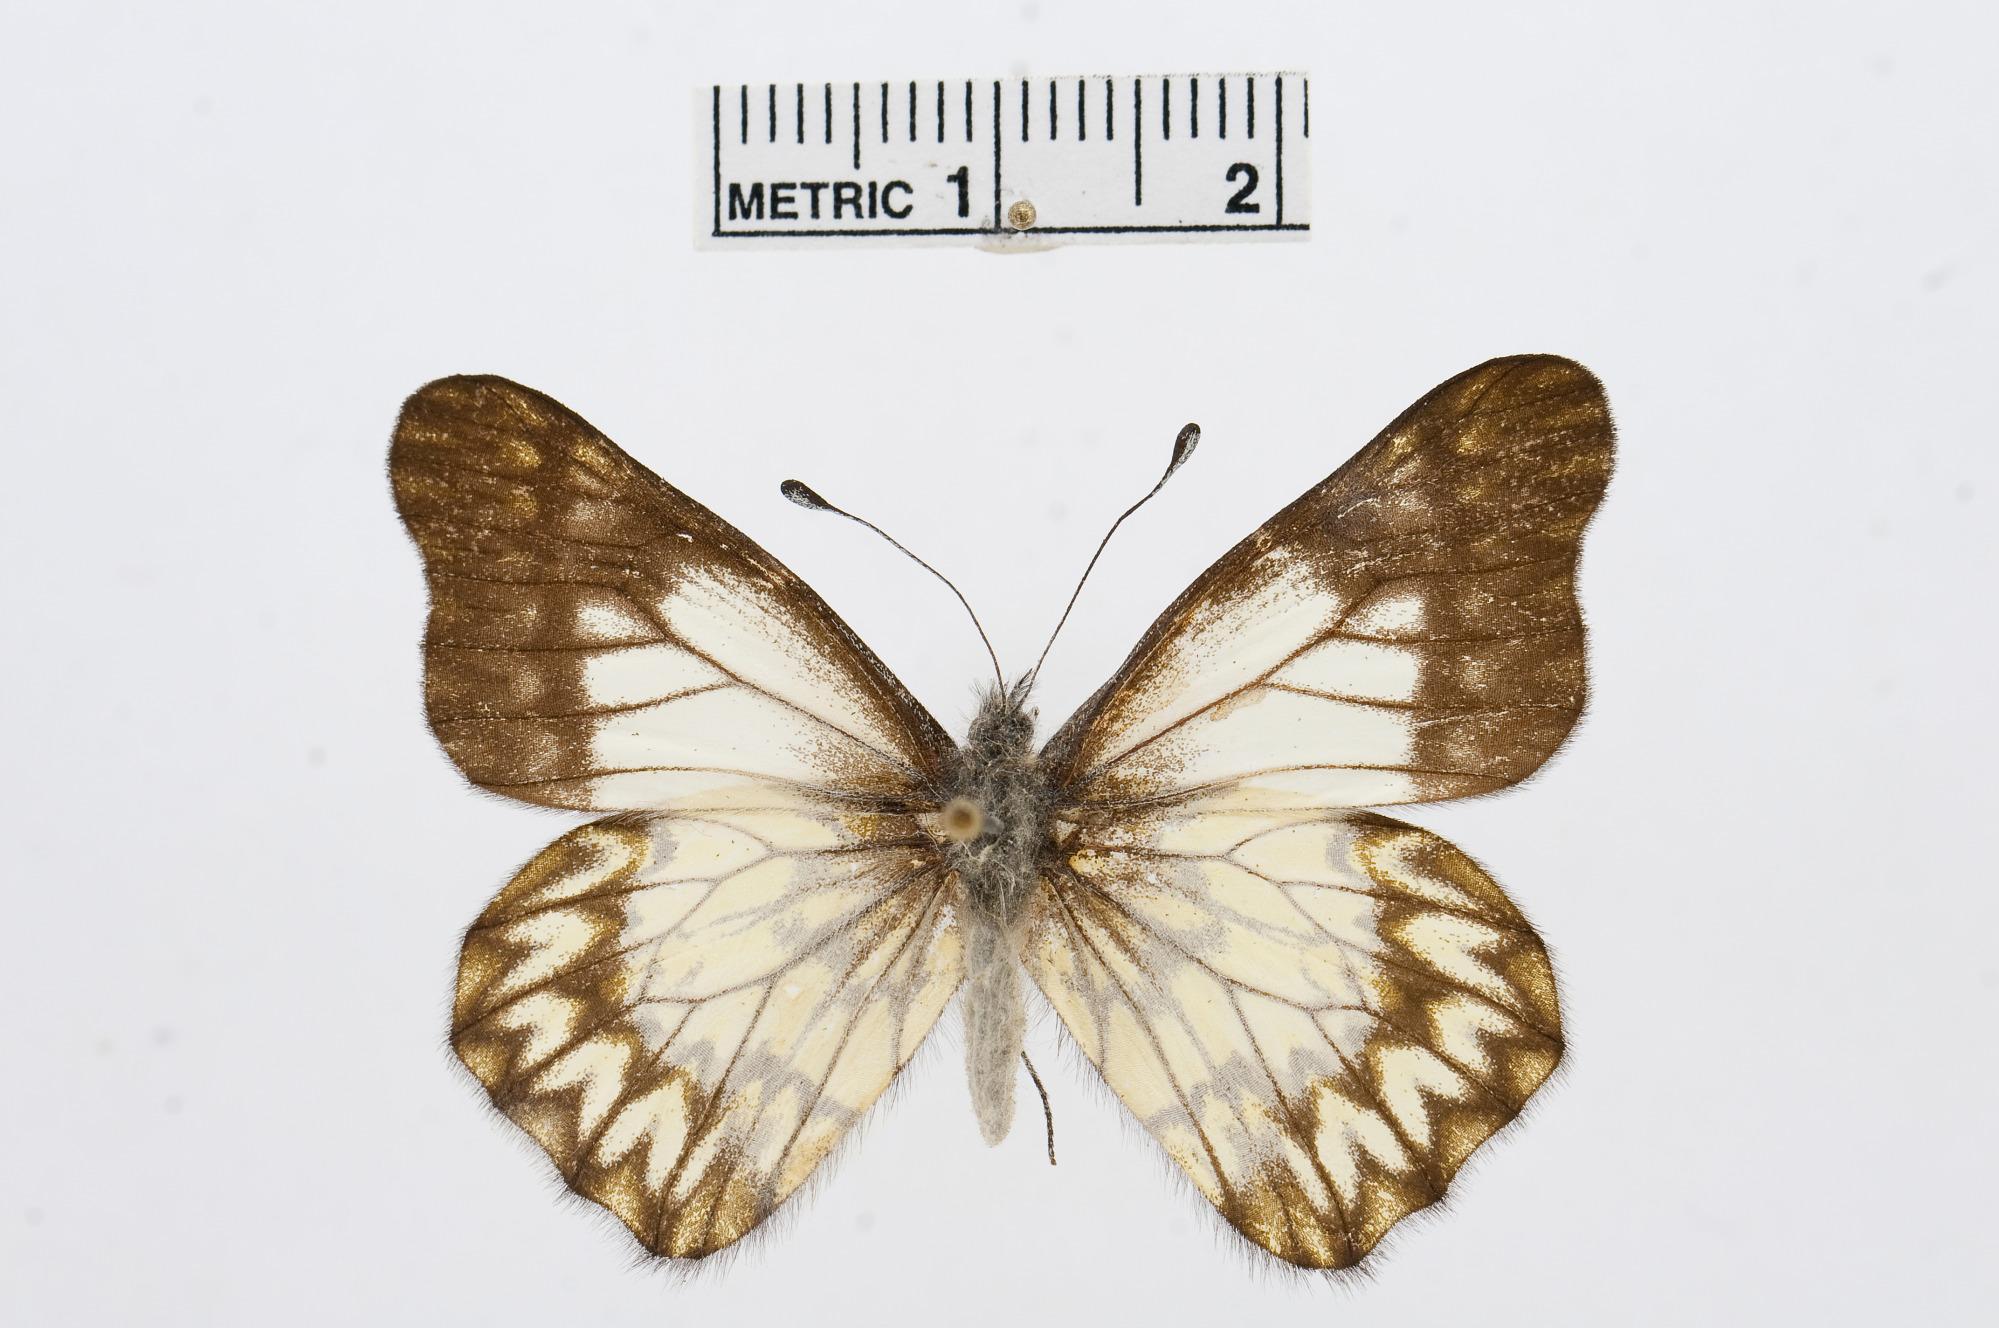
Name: Catasticta manco
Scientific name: Catasticta manco
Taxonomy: Animalia, Arthropoda, Hexapoda, Insecta, Lepidoptera, Pieridae, Pierinae